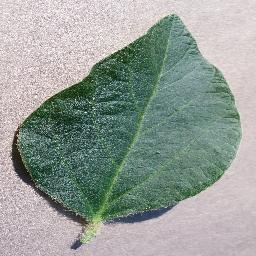
Label: Soybean___healthy